Chaltabagan Durga Puja

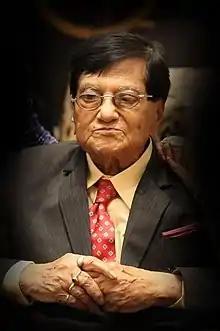
Shree Lakhi Chand Jaiswal

as a small celebration in a shop and has grown into one of Kolkata's largest & biggest Durga Puja celebrations, attended by celebrities, industrialists, politicians and foreign diplomats.